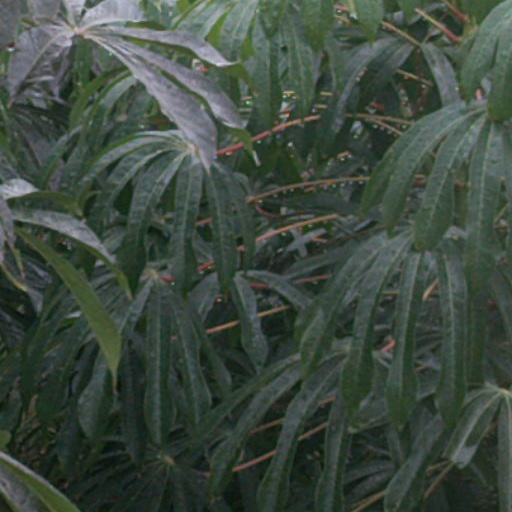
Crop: cassava